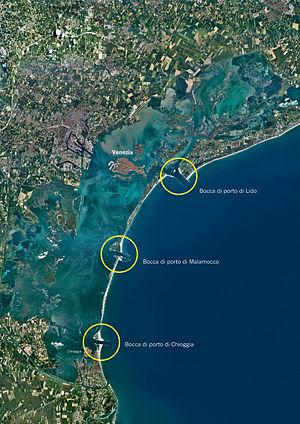
Le projet MOSE est un ouvrage en cours de réalisation qui prévoit un système intégré de défense formé de rangées de vannes mobiles escamotables permettant d’isoler la lagune de Venise de la mer Adriatique durant les phénomènes de hautes marées dépassant un niveau établi et jusqu’à un niveau maximum de 3 mètres. Cet ouvrage, qui s’associe à d’autres interventions complémentaires comme la consolidation du littoral, la surélévation des rives et des pavages et la requalification environnementale de la lagune, devrait permettre de défendre Venise contre les phénomènes extrêmes comme les inondations et éviter sa dégradation morphologique, qui provoque l’envahissement progressif de la lagune par la mer et l’affaissement du sol.